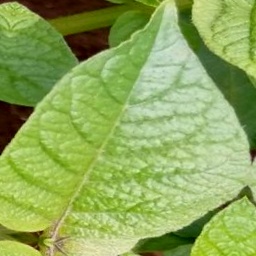
Etiqueta: Sana